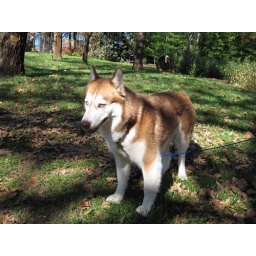
Meet Sitka, a two year old stray, pure bred Red Husky. Loves people, sleeping in beds, and running free.